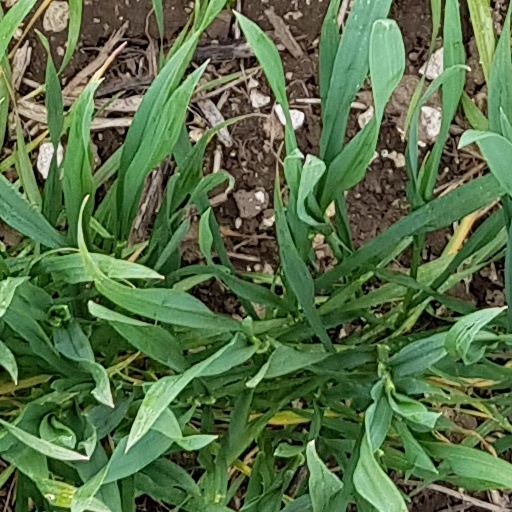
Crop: wheat